Francesco Contarini (1477–1558)

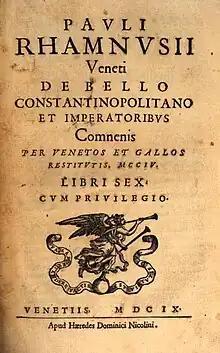
Titlepage of Ramusio's Latin version of Villehardouin's "Conquête" from 1609

In April 1536, Contarini was replaced as ambassador by Paolo Cappello. Elected ambassador to the court of Charles V, he left Venice on 7 August 1539. He issued his first dispatch as ambassador on 28 April 1540. He followed the imperial court after it left Ghent and passed through Antwerp, Brussels, Bruges, Utrecht, Luxembourg, Speyer and Nuremberg. His dispatches mostly concerned the upcoming Diet of Regensburg (1541). In Brussels, he acquired a manuscript of Geoffrey of Villehardouin's account of the Fourth Crusade in French, "De la Conquête de Constantinople". In Nuremberg, he visited Desiderius Erasmus. He attended the Diet of Regensburg and reported on the failure of Catholic–Protestant reconciliation. Speaking of the ongoing war between Pope Clement VII and , Contarini reported that: